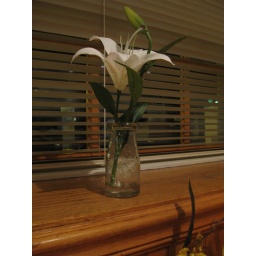
A pretty flower at our table at Country House Restaurant in Alsip